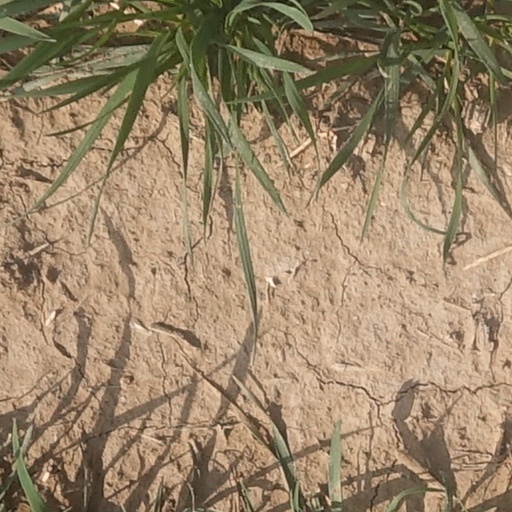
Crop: wheat